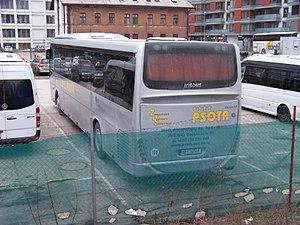
L'Evadys est un autocar de ligne interurbaine et d'excursion fabriqué et commercialisé par les constructeurs Irisbus de 2005 à 2013, puis Iveco Bus depuis 2016.